Harry Harkness

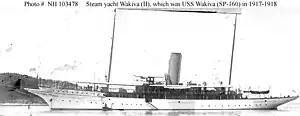
Harkness' yacht "Wakivia II"

In 1918 Harkness' personal yacht was taken by the United States Navy, becoming and was credited with sinking 3 German U-boats during World War I. Harkness sued the U.S. government in 1918 because he did not believe that he was adequately compensated for the value of his yacht.